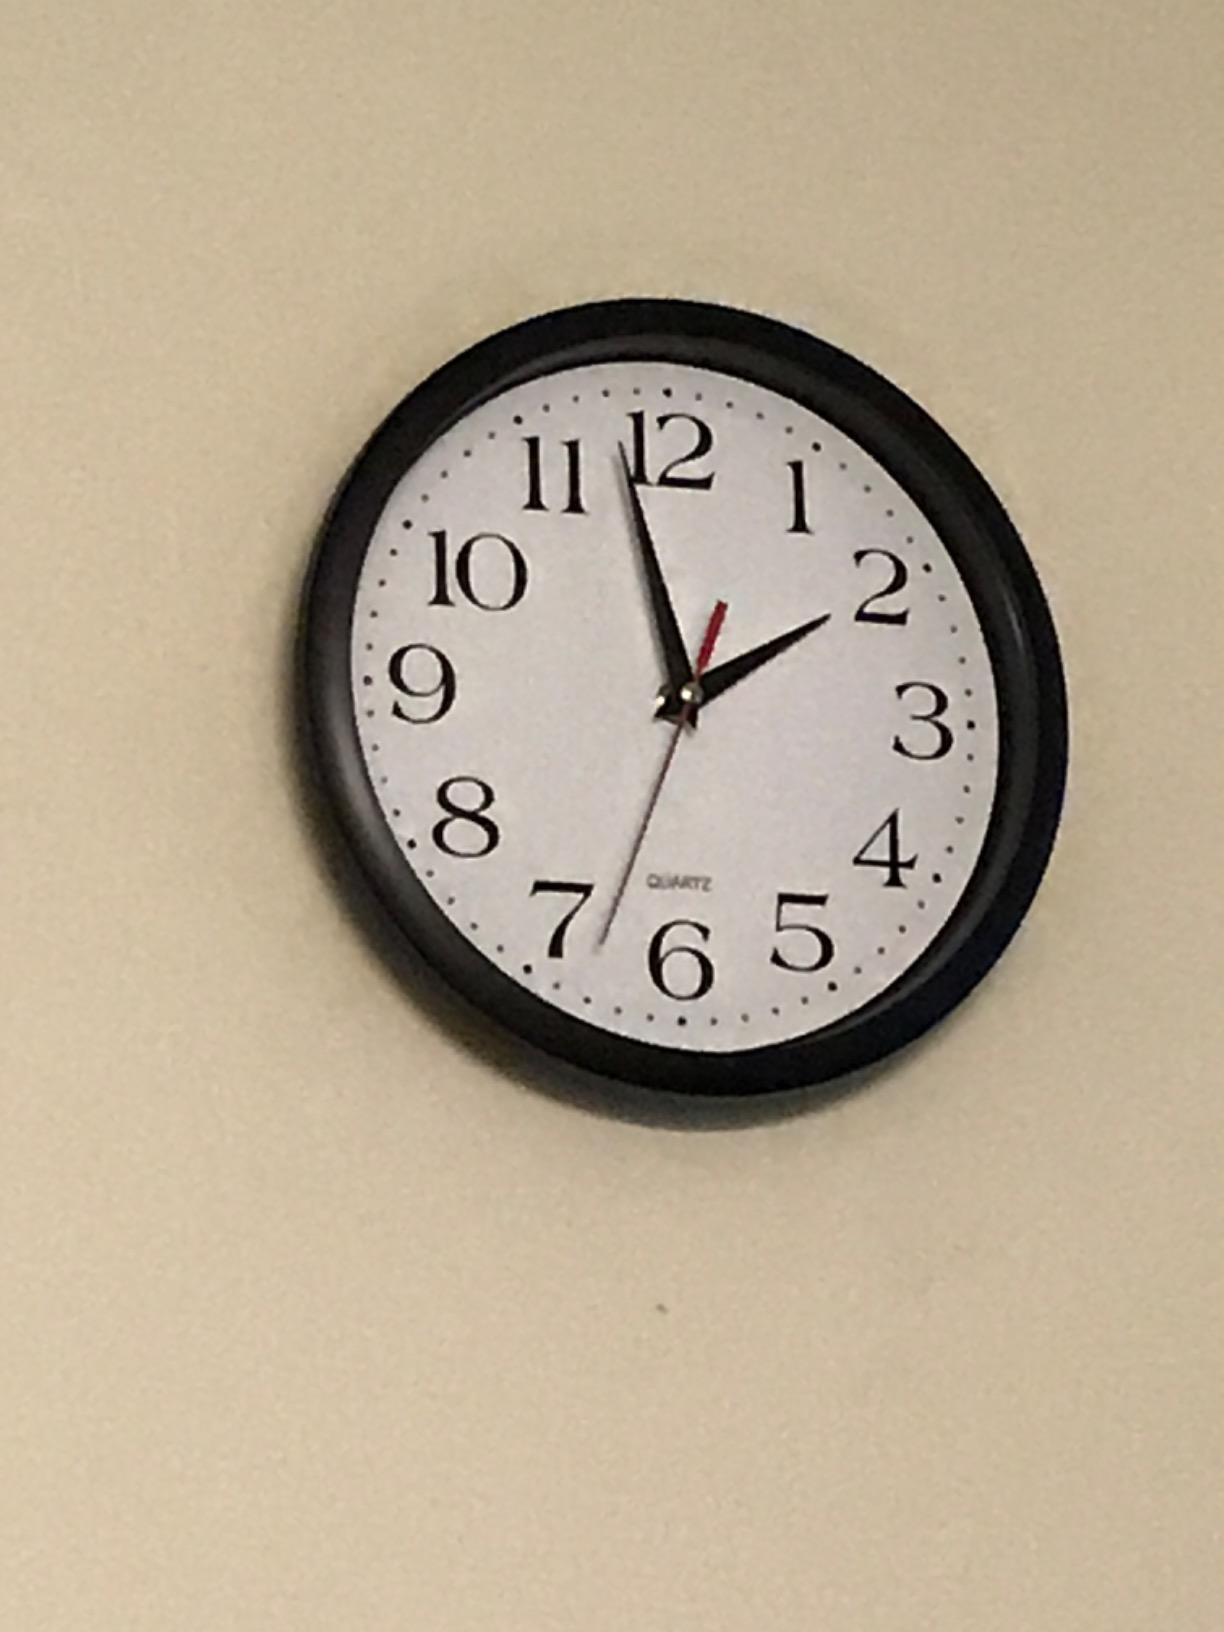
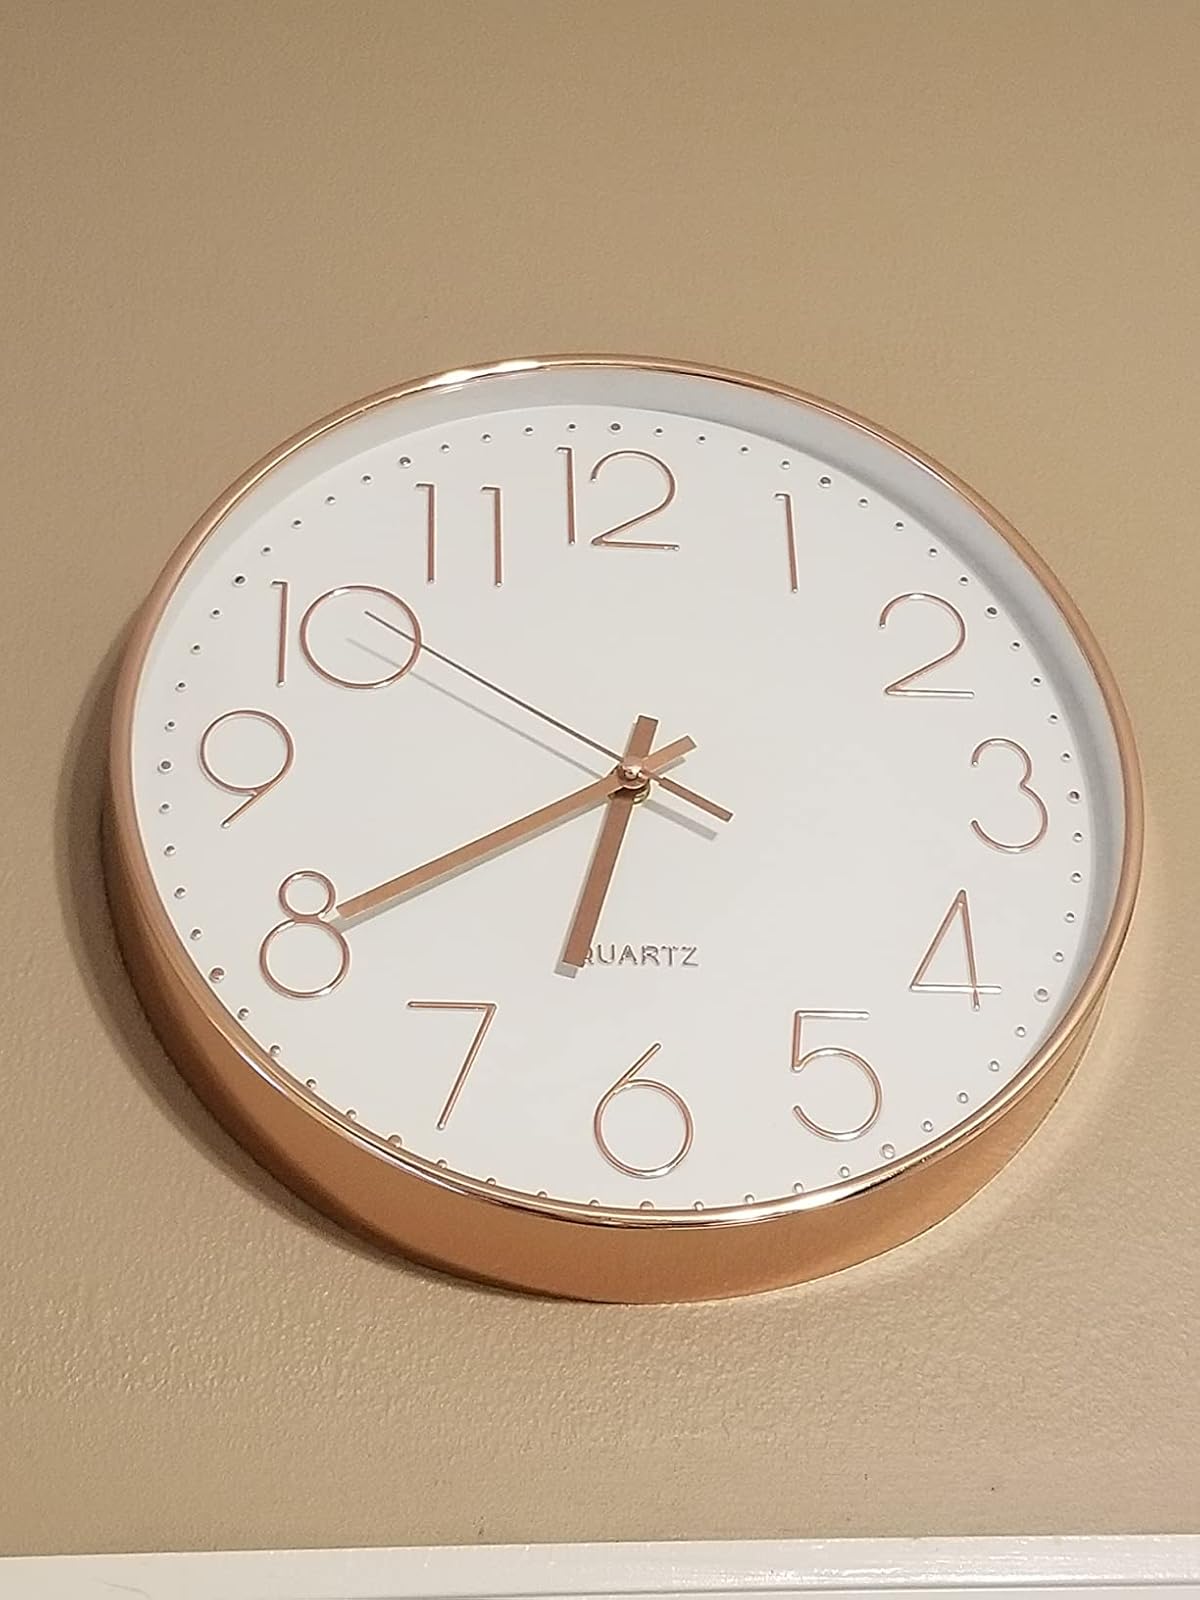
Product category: clock
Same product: no